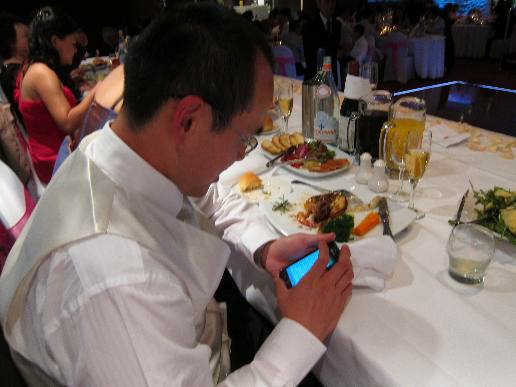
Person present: Yes